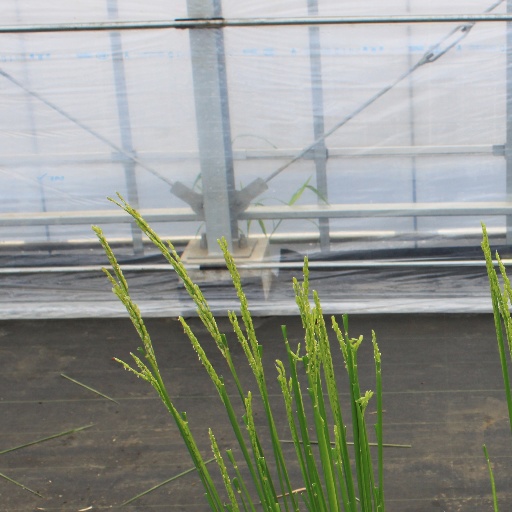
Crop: rice